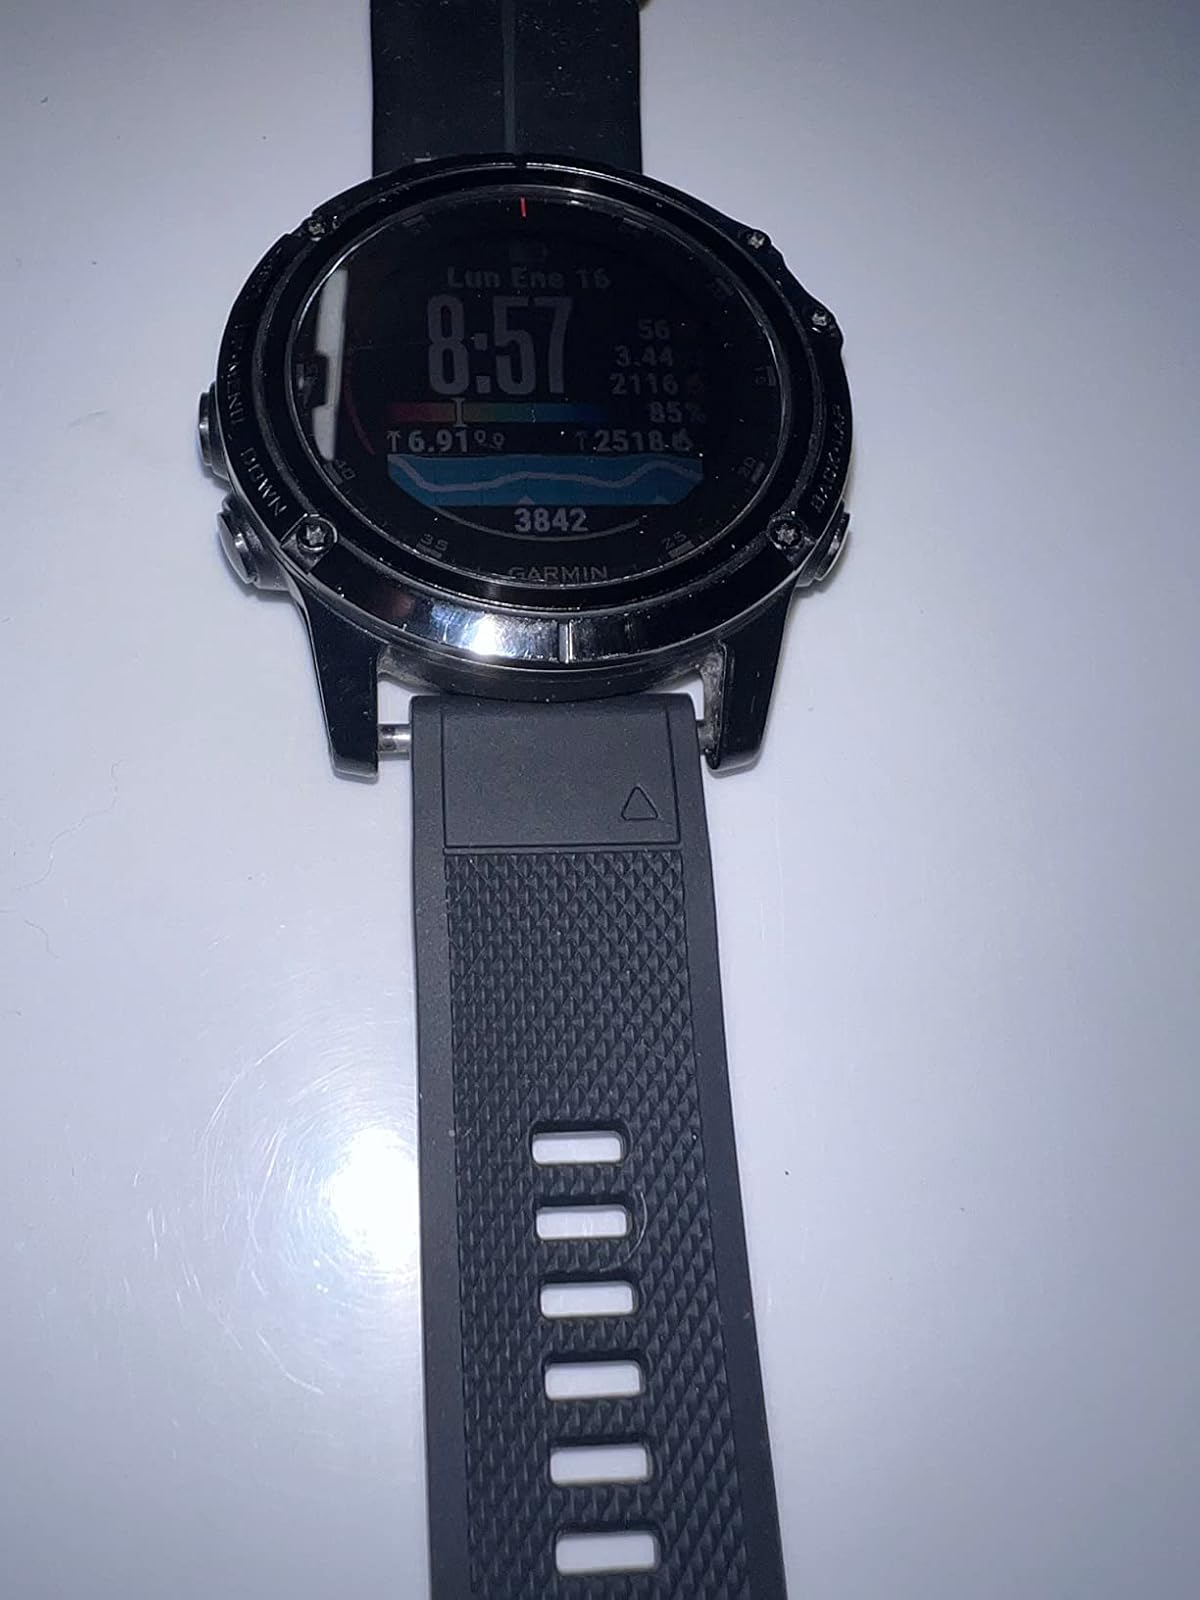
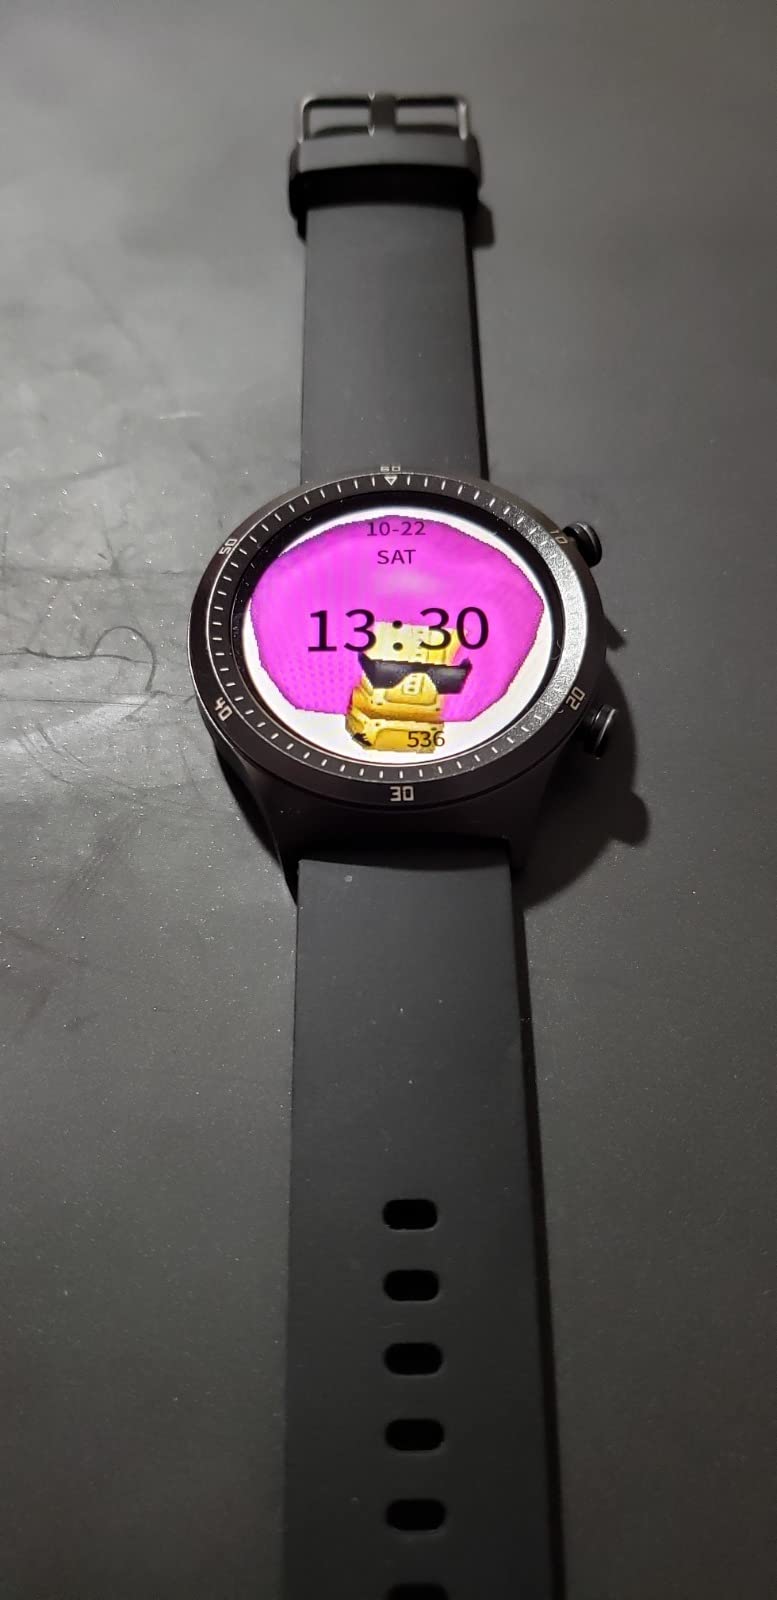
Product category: smartwatch
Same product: no